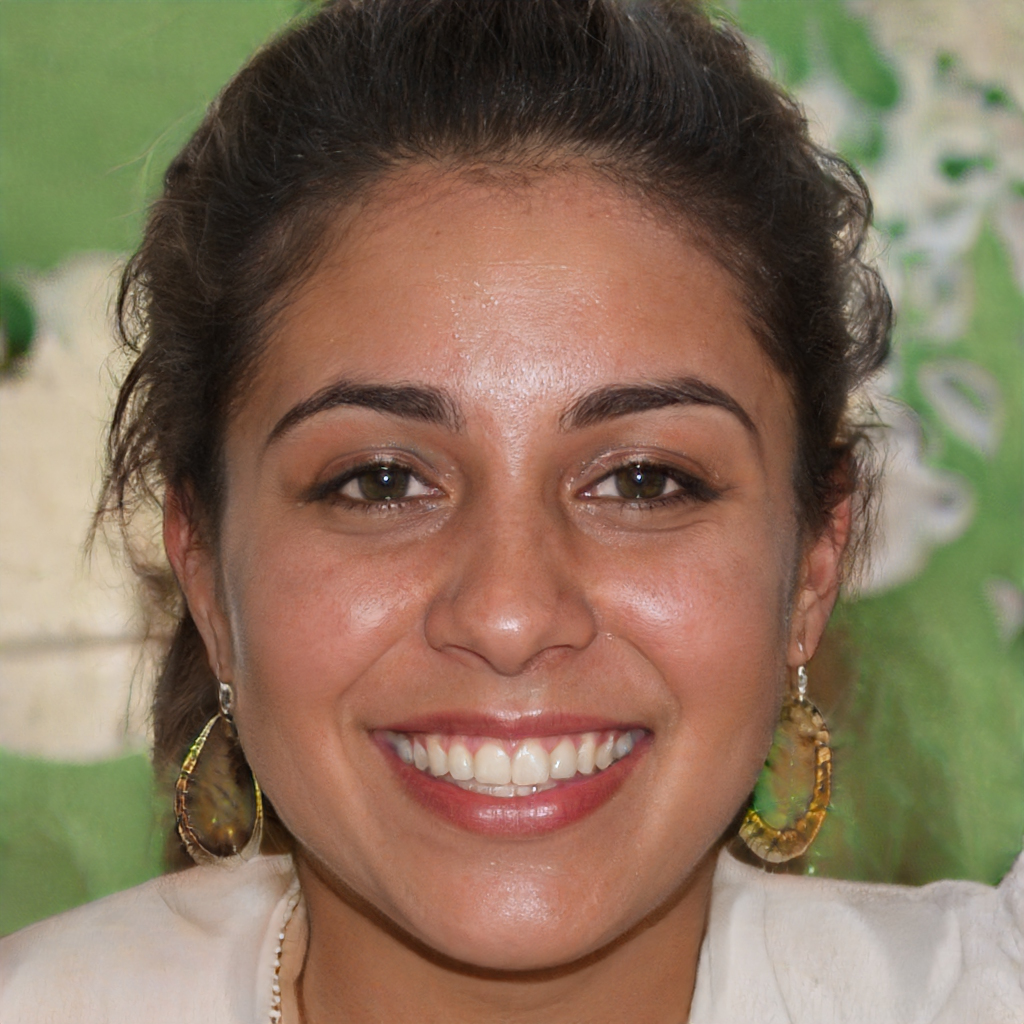
Gender: Female